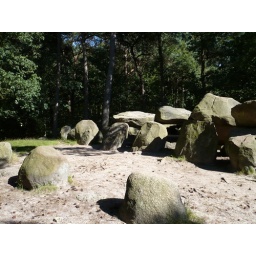
5 August 2007This rock structure is a stone age tomb. It's near Emmen. This kind of structure is called a Passage Grave.